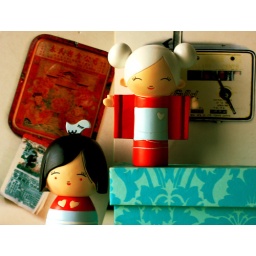
Piou Chou and Blanche's red and blue colors are complemented by the postcard and box.